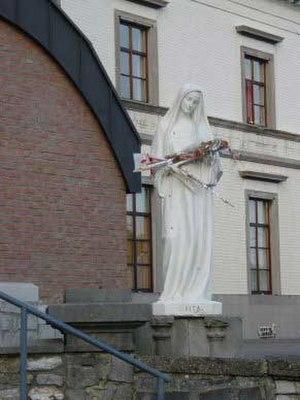
Statue de Sainte Rita à Bouge
Bouge est une section de la ville belge de Namur située en Région wallonne dans la province de Namur.